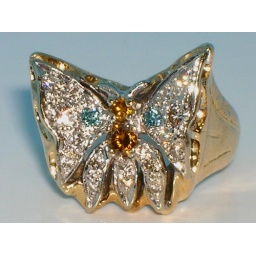
Iradiated blue and yellow diamonds; colorless and near colorless diamonds.